Rens van Eijden

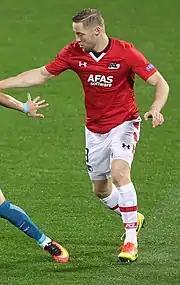
van Eijden defending for the side during a UEFA Europa League Match against Zenit Saint Petersburg.

Although he briefly breaking his nose in the pre–season friendly match against Hertha BSC, van Eijden made his AZ debut in a third round second leg of the UEFA Europa League against PAS Giannina, in a 2–0 win to send them through to the next round. Three days later, on 7 August 2017, he made his league debut for the side, where he set up one of the goals, in a 2–2 draw against SC Heerenveen. Since making his debut, van Eijden established in the centre–back position with Ron Vlaar, a comment he said was his reason moving to AZ. Following Vlaar's injury, van Eijden captained the side for the first time, in a 1–1 draw against Sparta Rotterdam. However, he suffered a groin injury that kept him out throughout 2016. After returning to the reserve side from injury, van Eijden returned to the side from injury, as well as, captain, in a 2–1 loss against Vitesse on 29 January 2017. However, in a 3–2 win over Cambuur in the semi–finals of the KNVB Cup on 2 March 2017, he was sent–off in extra time for a professional foul. After serving a three match ban, van Eijden, nevertheless, started and played in the final of the KNVB Cup against Vitesse, which AZ lost 2–0. After the match, van Eijden reflected on the loss, quoting: "After the final, we have had a day off, and I used to spend a lot of time on the bed and did not do much. As a professional, you're used to turning the button back quickly. The pain lasted for a few days." Towards the end of the season, he remained captain in absence of Vlaar, before a groin operation ended his season ahead of the Europa League Qualification's Play–offs. Despite this, van Eijden went on to make the total of 38 appearances in his first season at AZ Alkmaar.